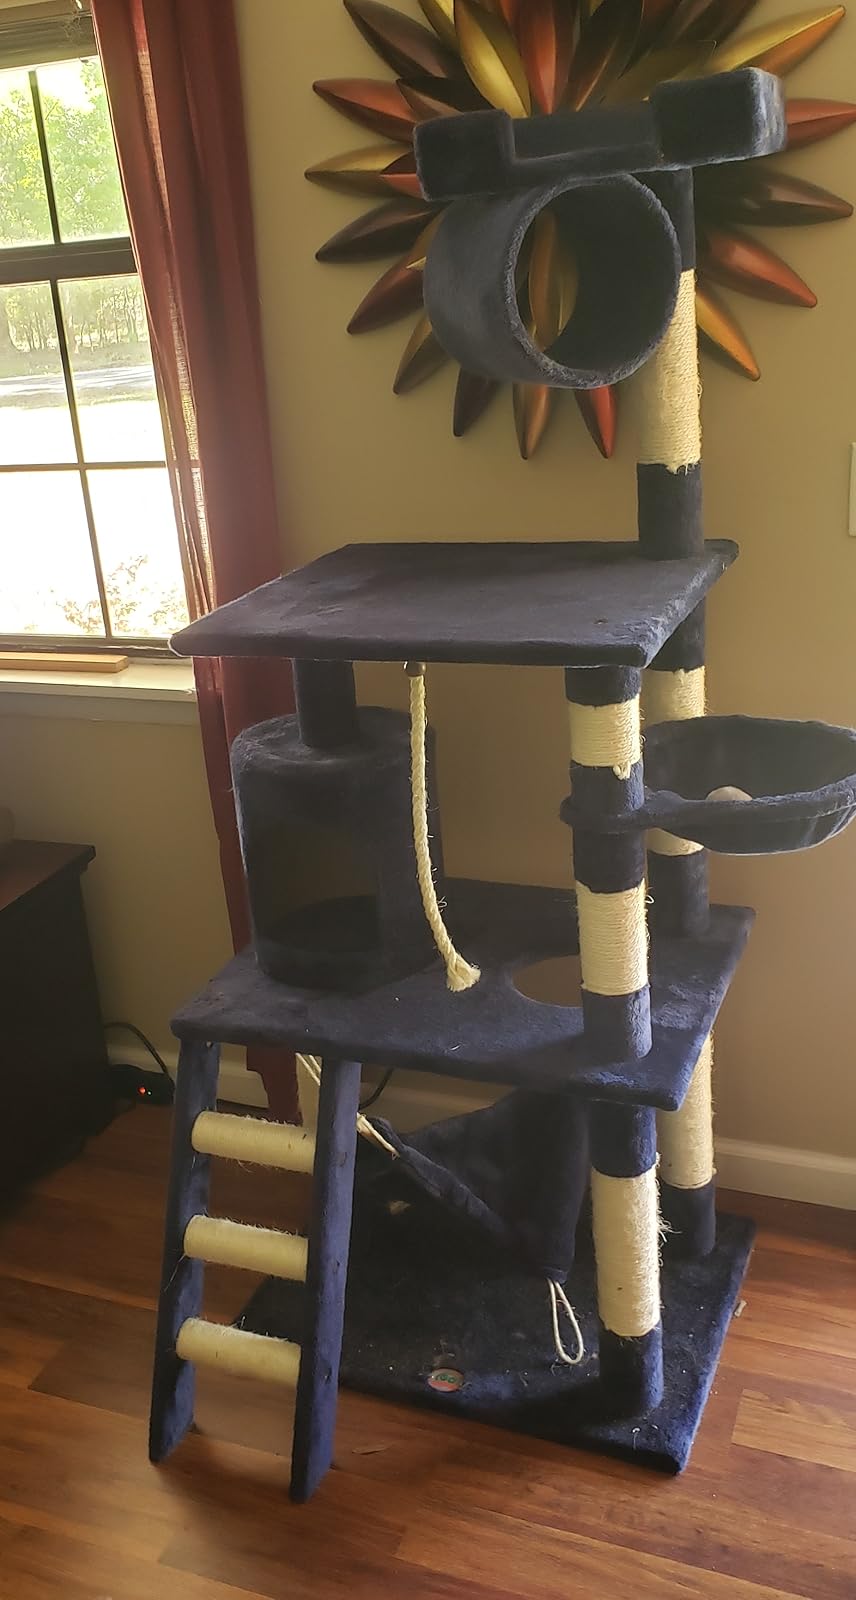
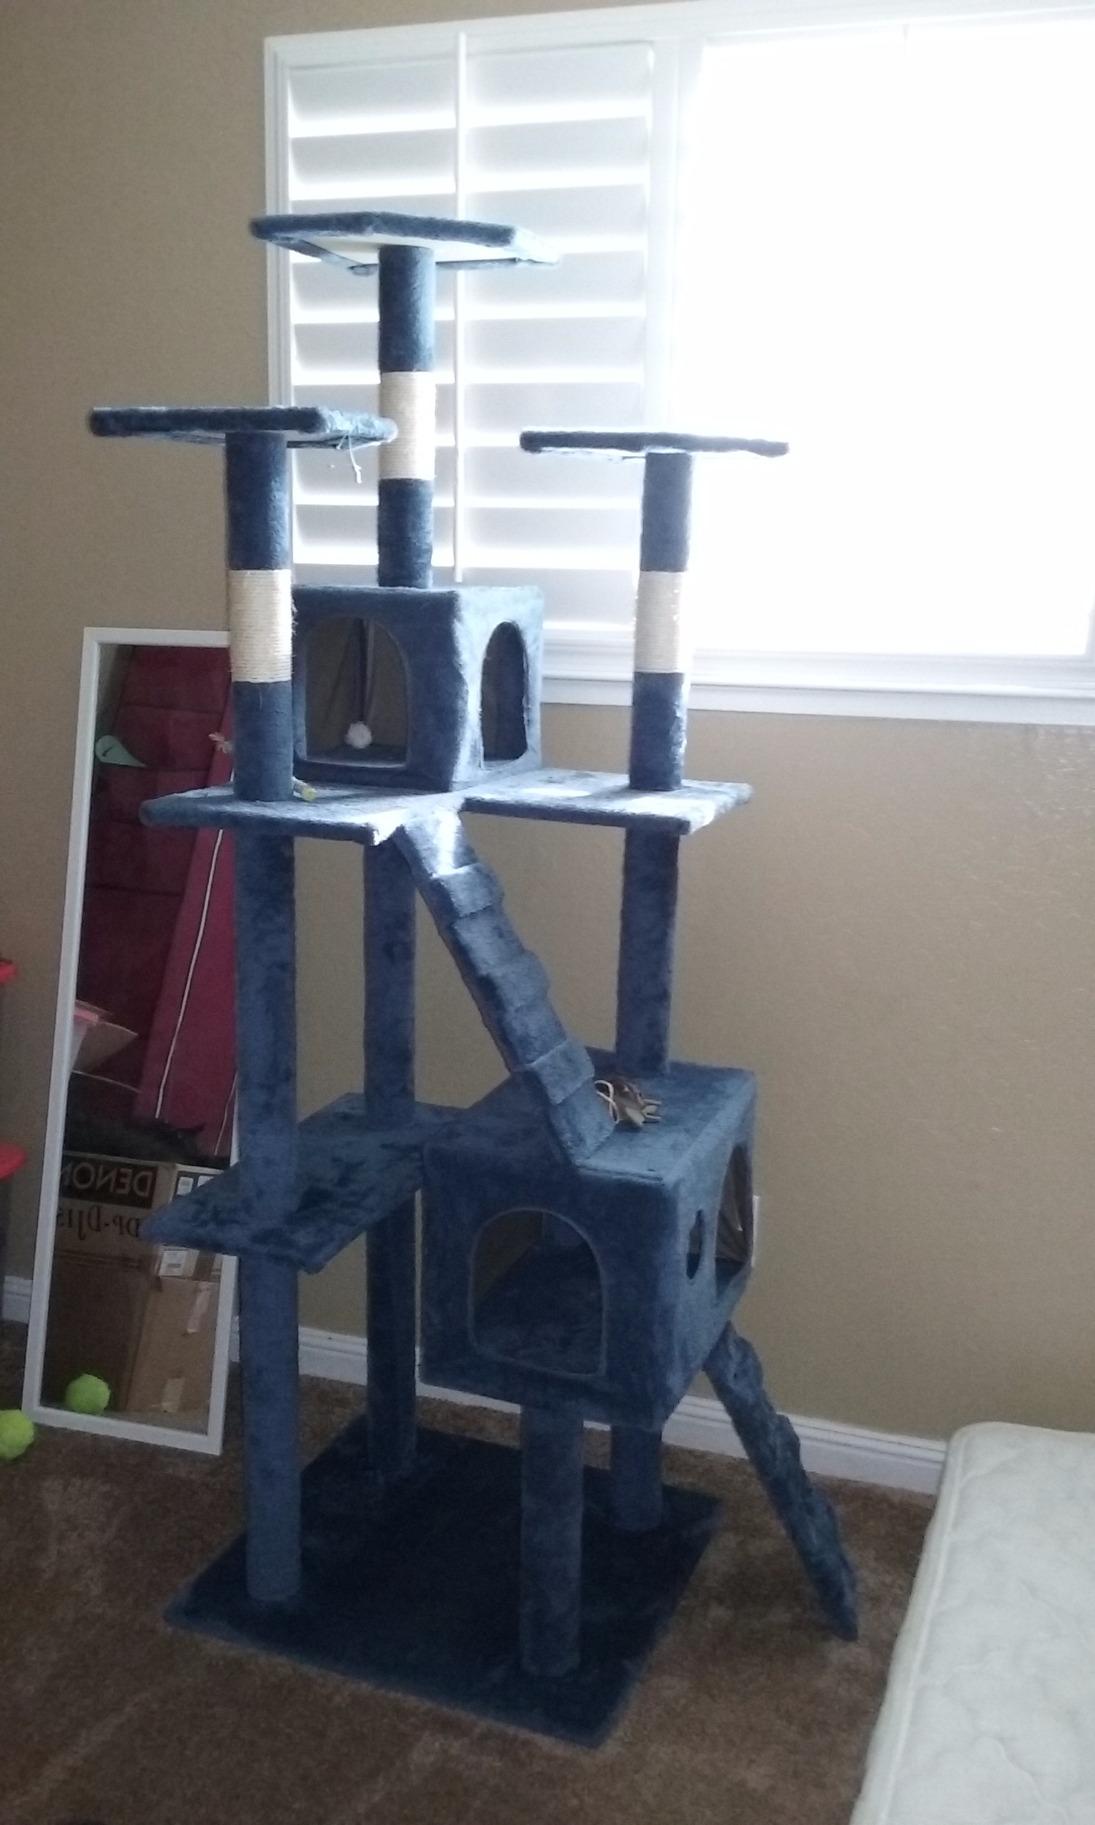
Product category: items_cat tree
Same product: no